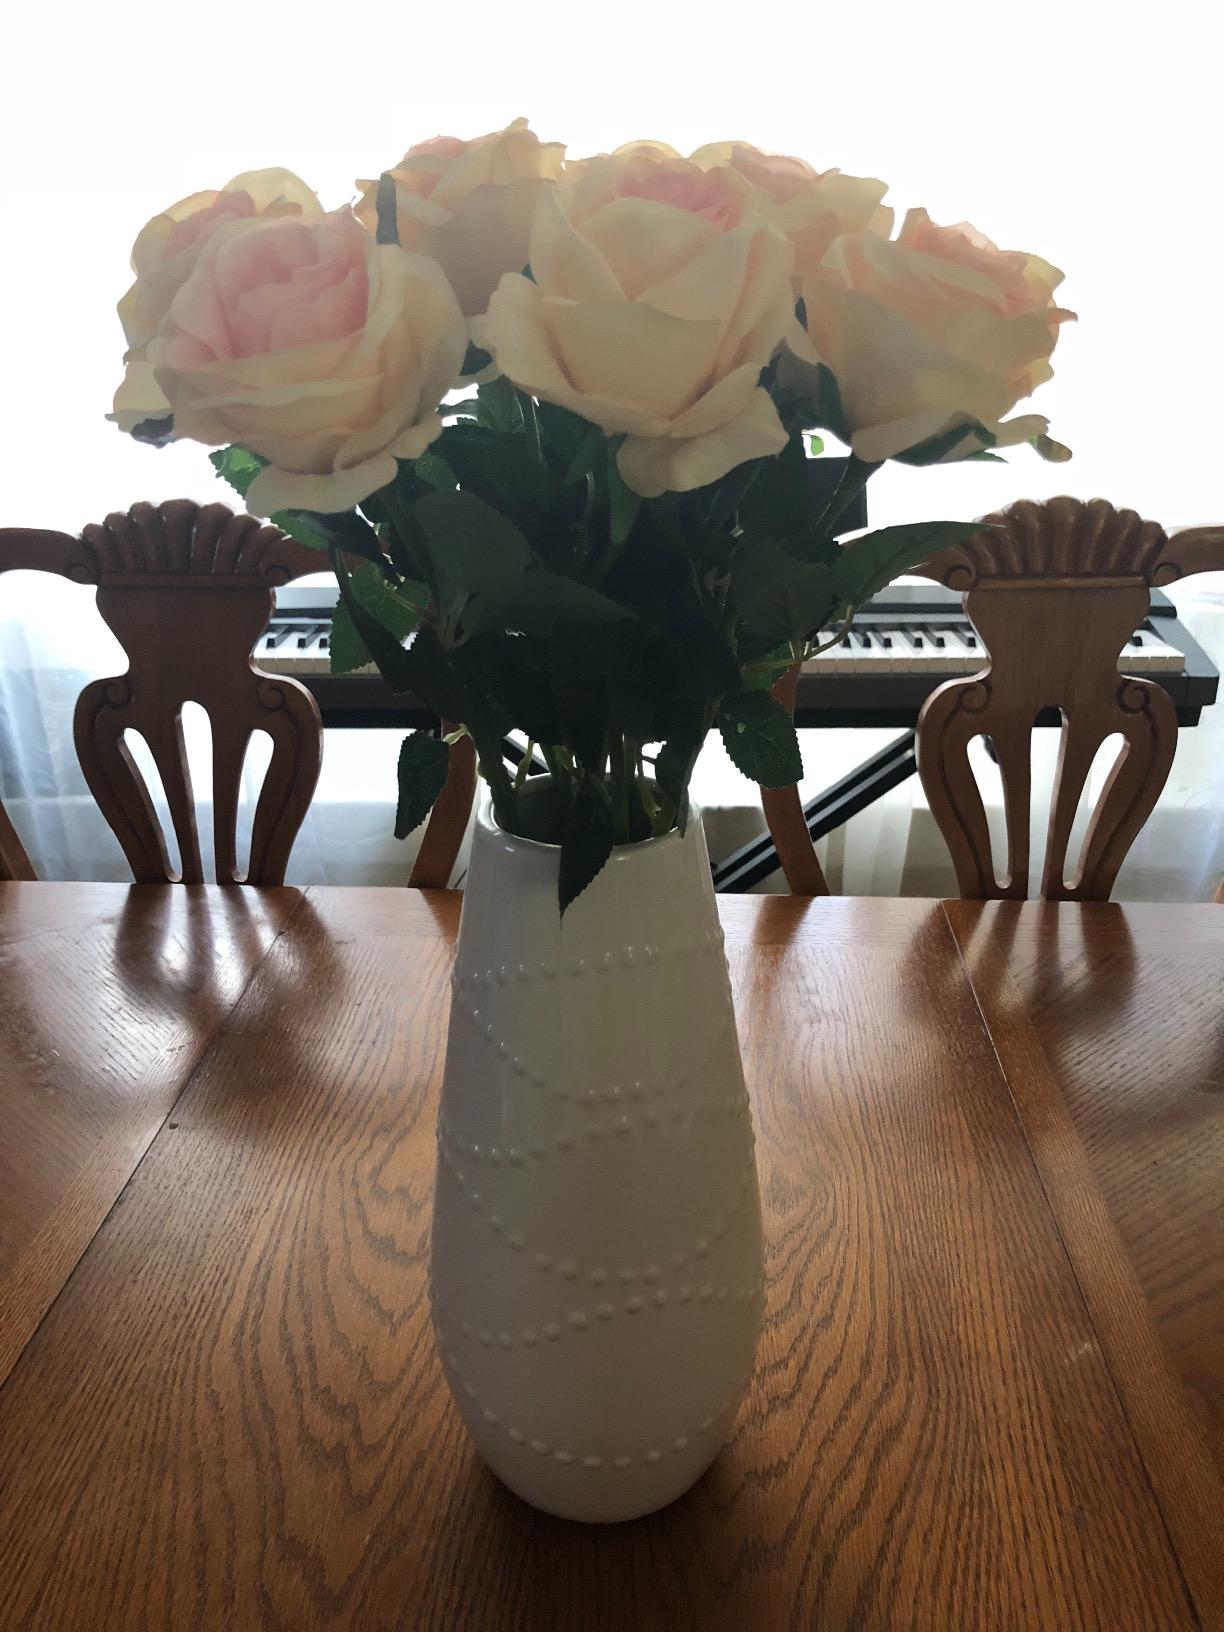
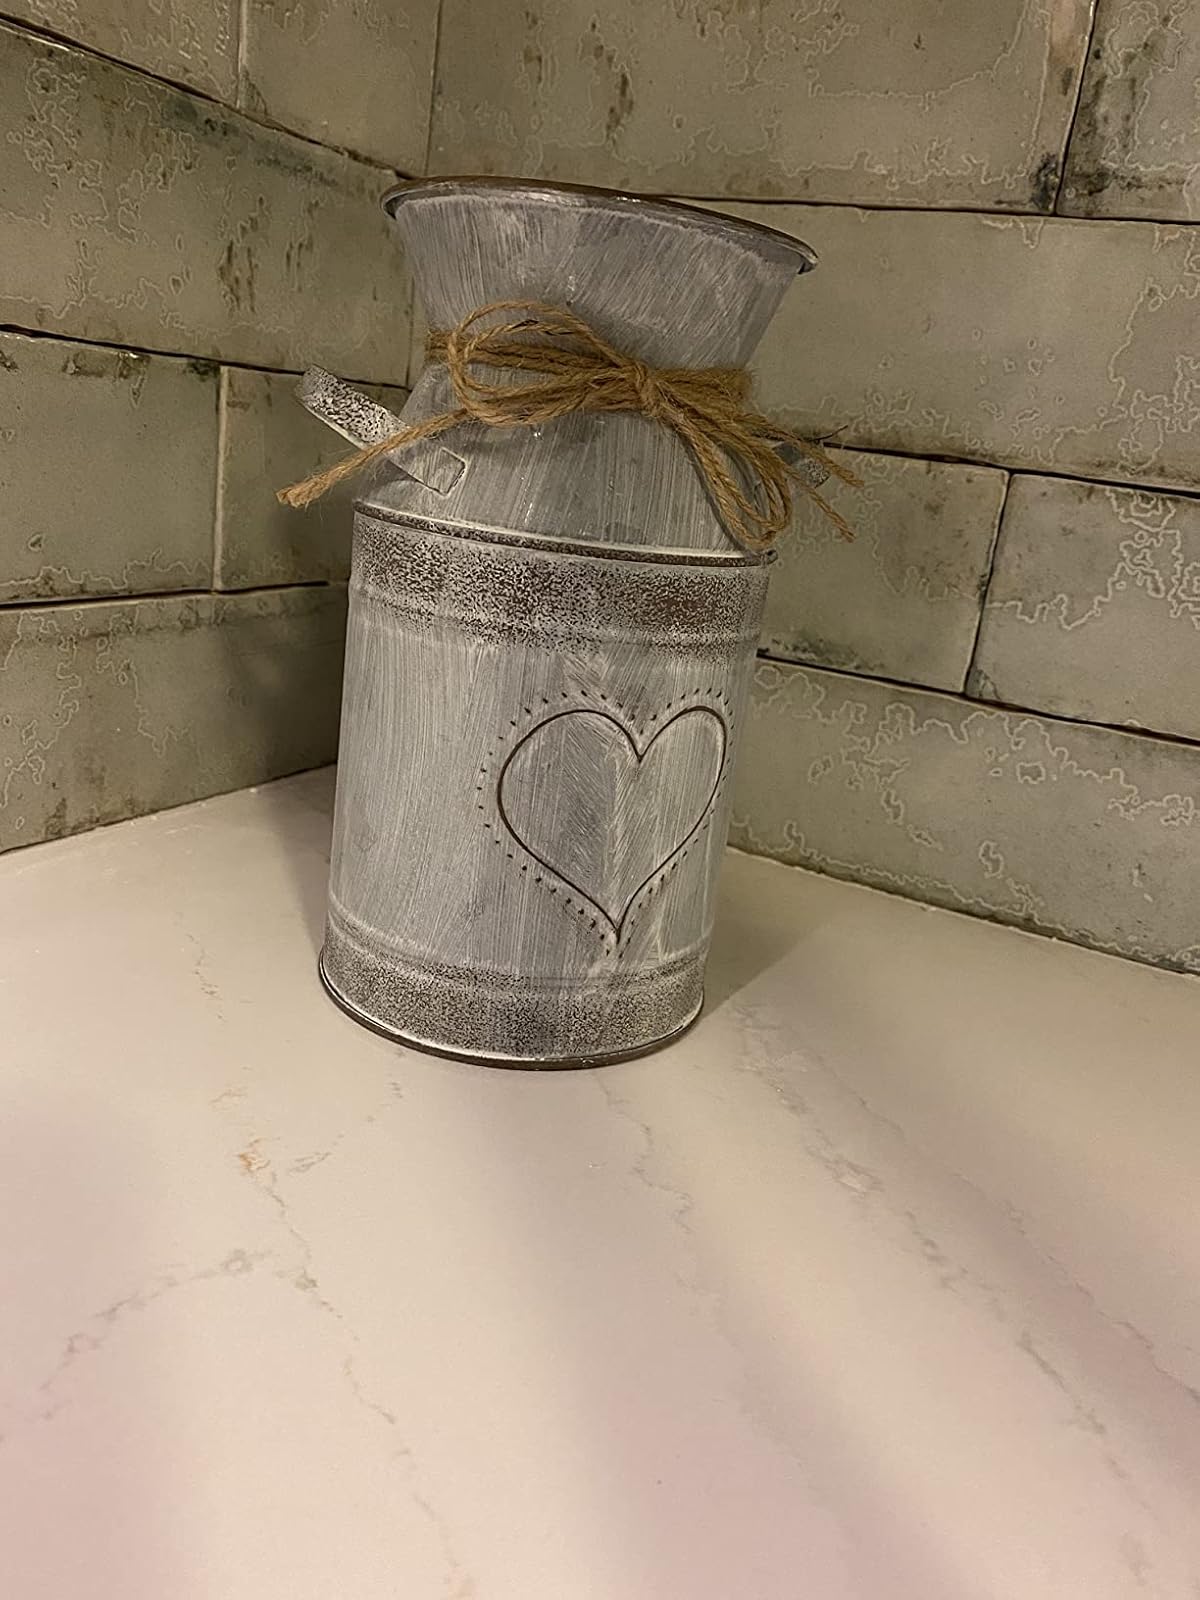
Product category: vase
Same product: no